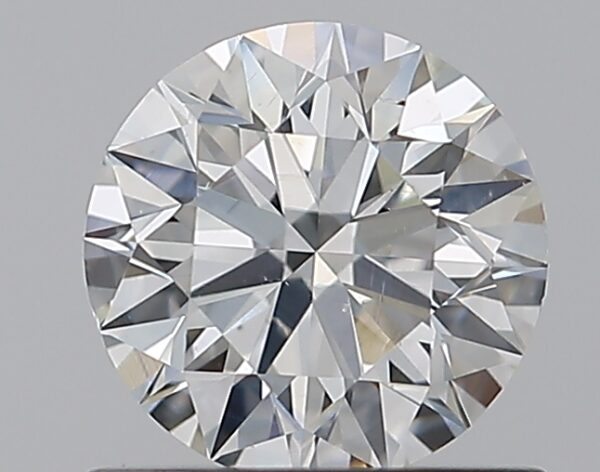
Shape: round
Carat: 0.8
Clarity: VS2
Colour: G
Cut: EX
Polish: EX
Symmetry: EX
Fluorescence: F
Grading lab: GIA
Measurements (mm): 5.91 x 5.95 x 3.69